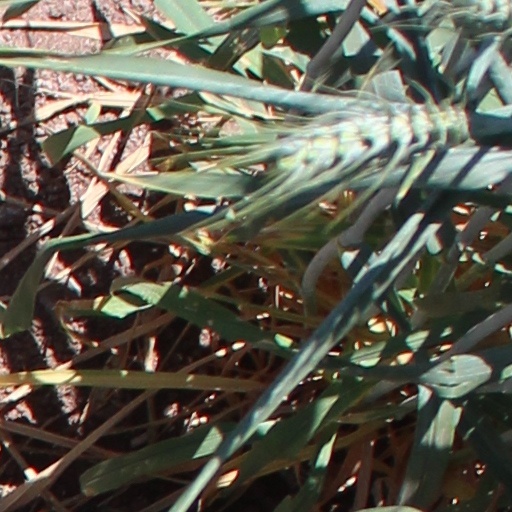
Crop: wheat